151 Battalion

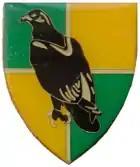
SADF Group 36 emblem

151 SA Battalion was disbanded around 1994 and members were assimilated into 1 South African Infantry Battalion and the new SANDF.